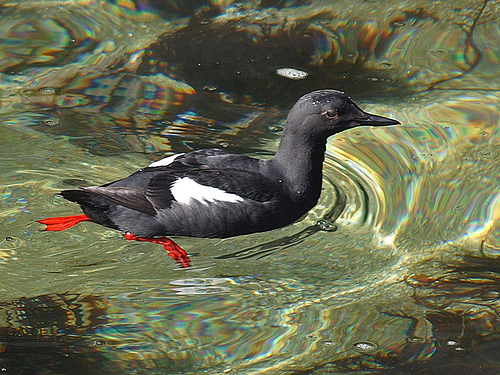
black bird from the beak to the tail with white spots on both feathers and has large red feet.
a large bird with with black crown and bill the bird has a long neck with red foot and tarsus
this bird is black all over except for some white on its wings and colorful orange tarsus and feet.
this bird is black and white in color with a black beak, and black eye rings.
this is a bigger bird with red feet, the rest is black and white with a medium bill.
this bird has wings that are black and has orange feet
this bird has colorful red feet with a black and white body.
a black bird with white time a mid wing and very bright orange feet.
a medium sized bird with a long bill, and red feeta medium sized black bird, with 1 white wingbar, and a pointed bill.
Species: Pigeon Guillemot